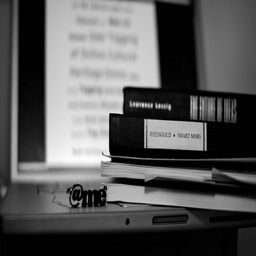
Some books resting on top of a laptop.
A laptop computer sitting on top of a table.
A small charm reads "@me" on a laptop.
a laptop computers with a stack of books
Laptop computer with books and notebook in front of it.